Béguey

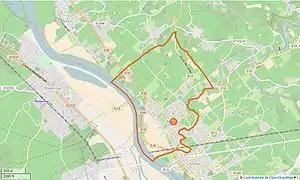
OpenStreetMap communal limit

On the right bank of the Garonne, the neighboring towns are Laroque to the north-east, Cadillac to the south-east, and Rions to the north-west; on the right bank, the neighboring municipalities are Cérons to the south-west and Podensac to the west.